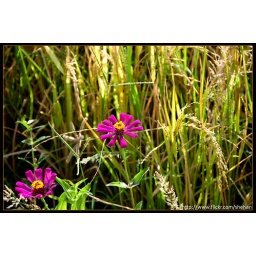
wild flowers growing in a rice field in dambulla, sri lanka